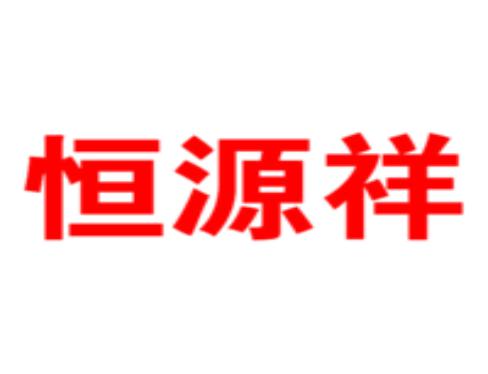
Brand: HengYuXiang
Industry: Necessities